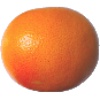
Label: Grapefruit Pink 1